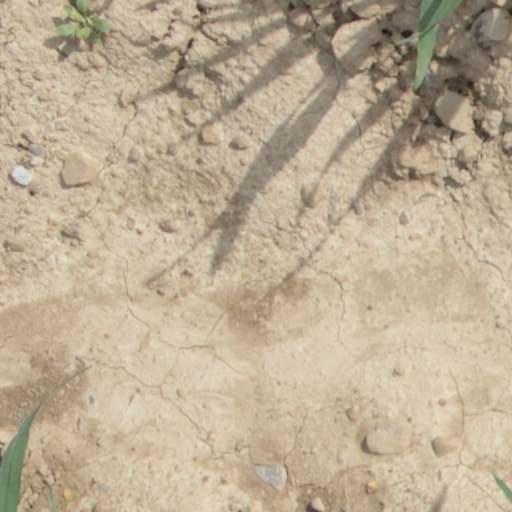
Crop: wheat